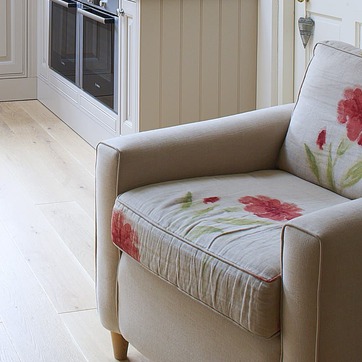
Material: fabric